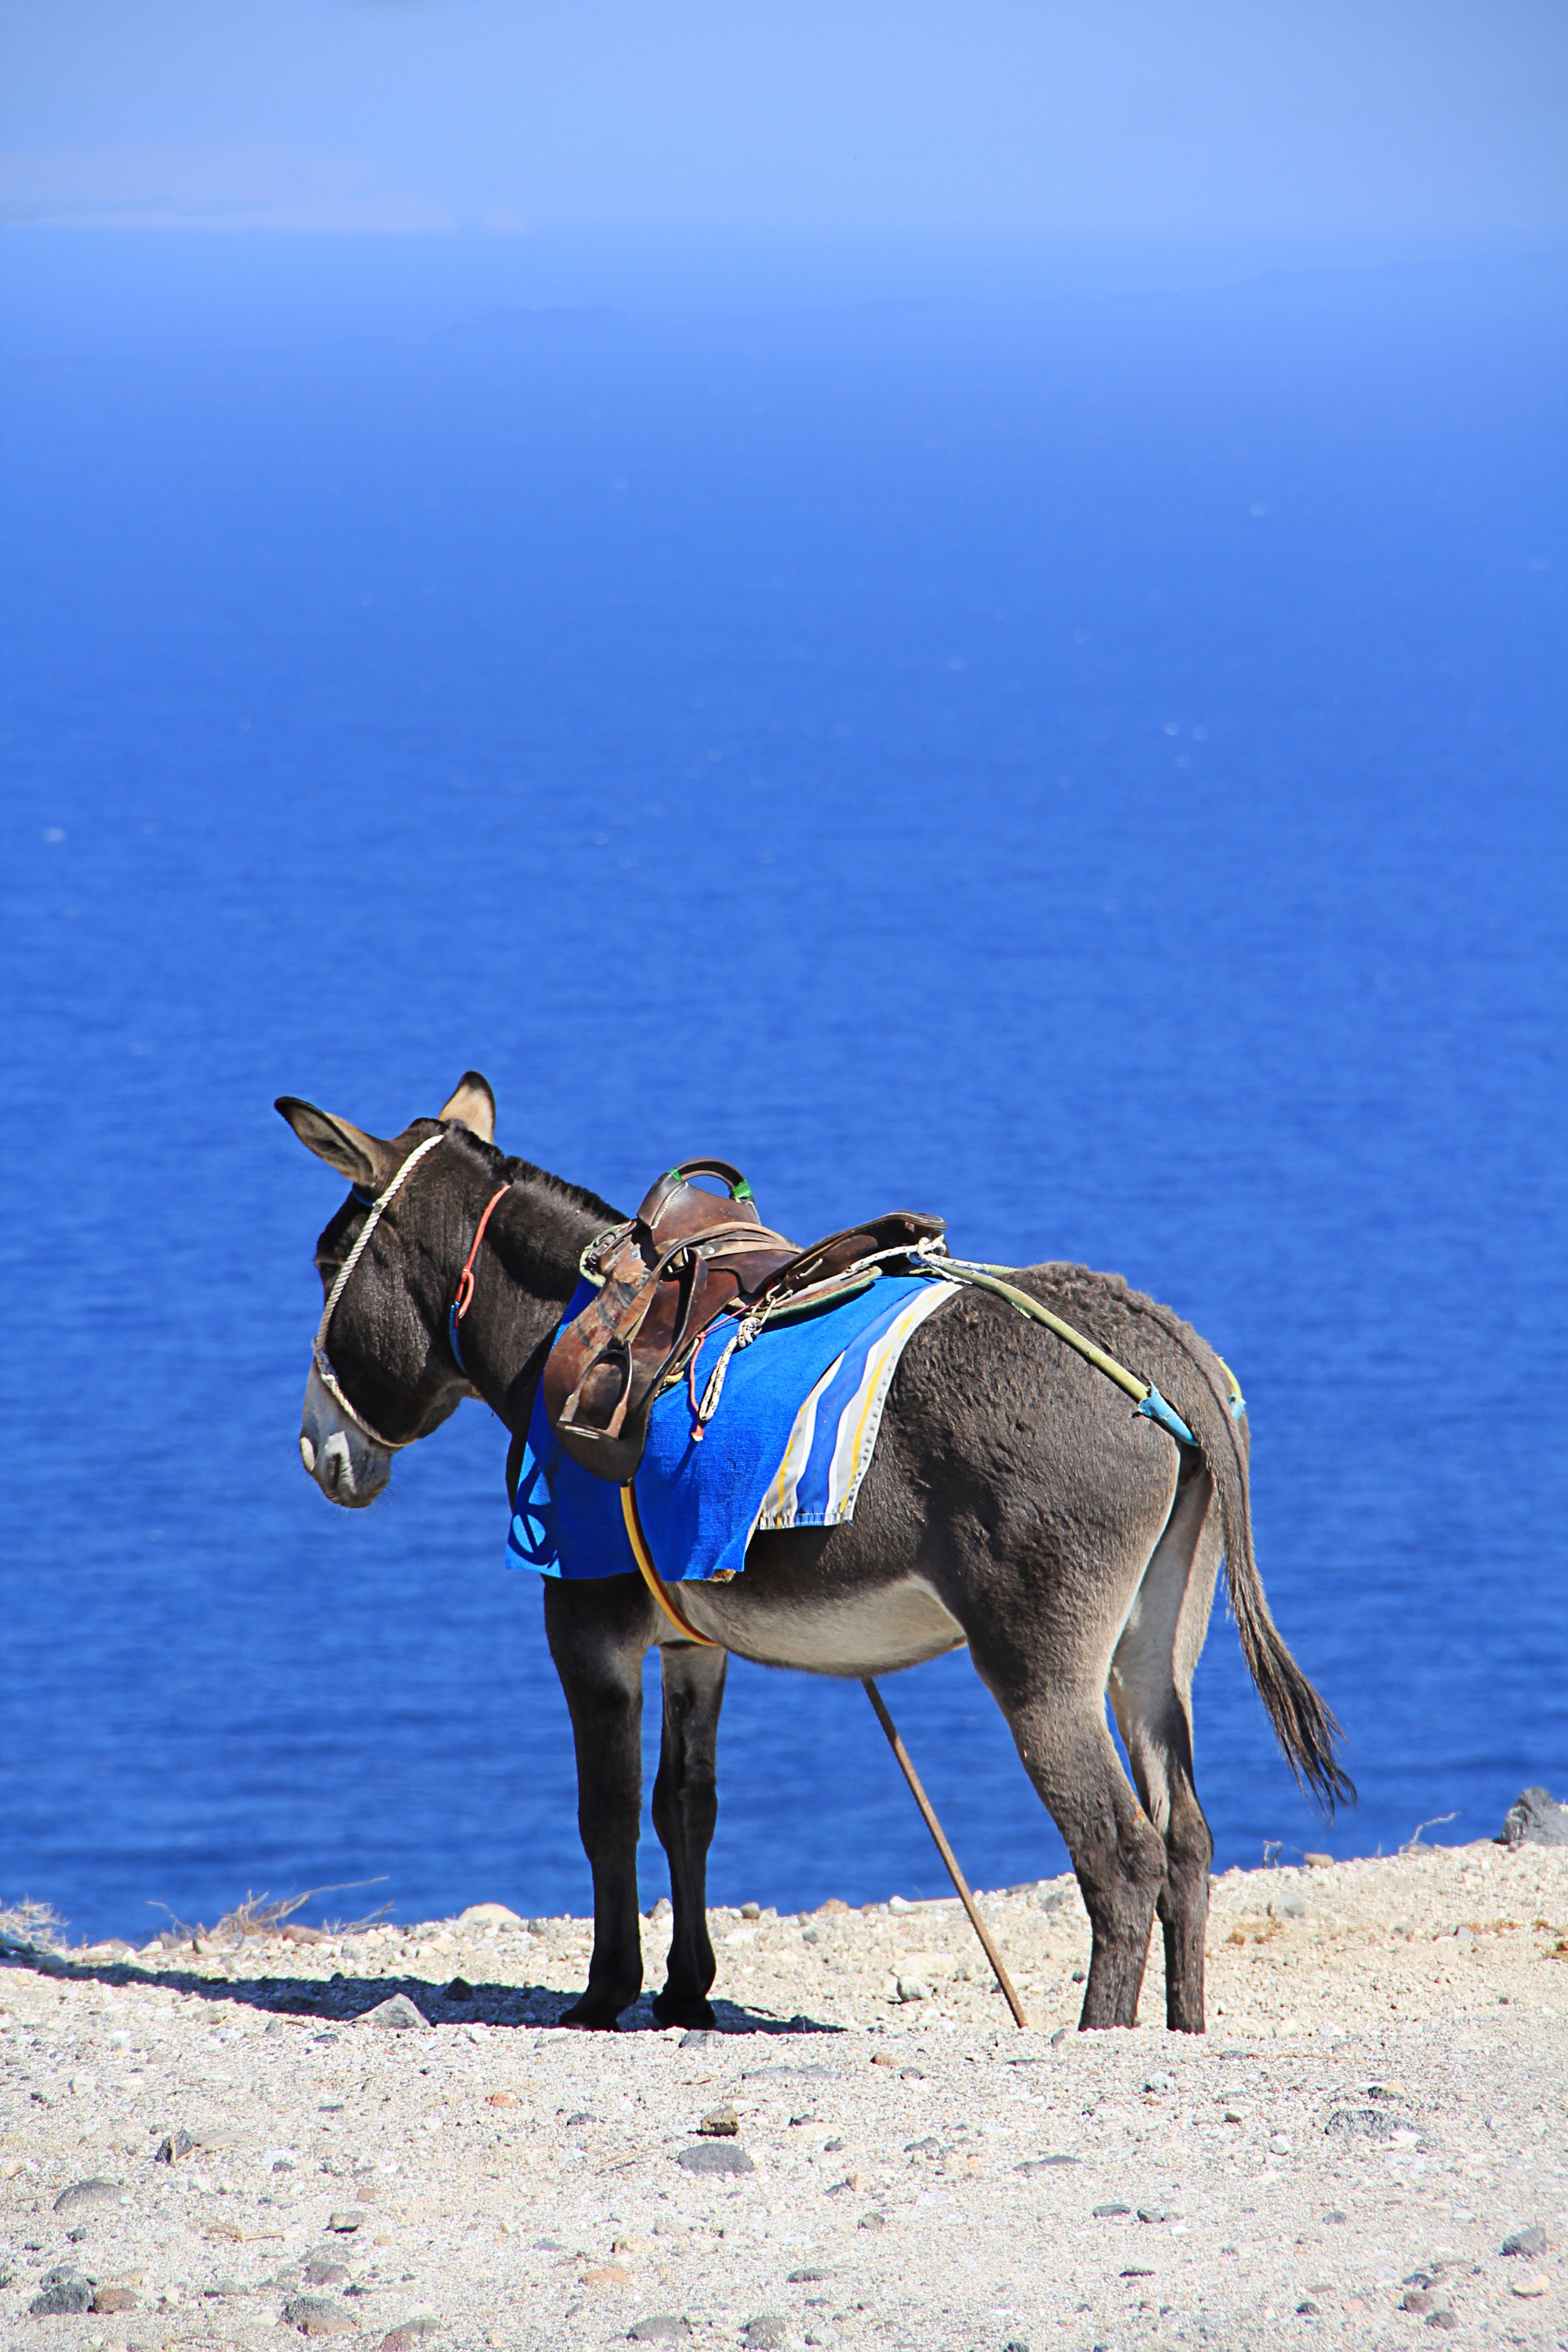
landscape, sea, horse, holiday, mammal, donkey, santorini, greece, sea view, pack animal, horse like mammal, mustang horse, horse harness